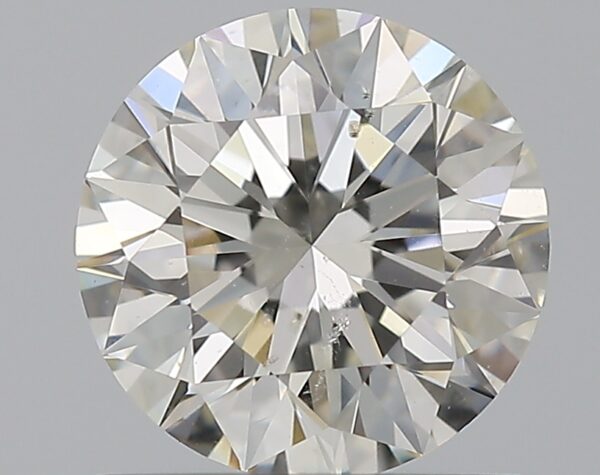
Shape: round
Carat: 1
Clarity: SI1
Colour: I
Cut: EX
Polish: VG
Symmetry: EX
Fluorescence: N
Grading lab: GIA
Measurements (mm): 6.34 x 6.37 x 3.98